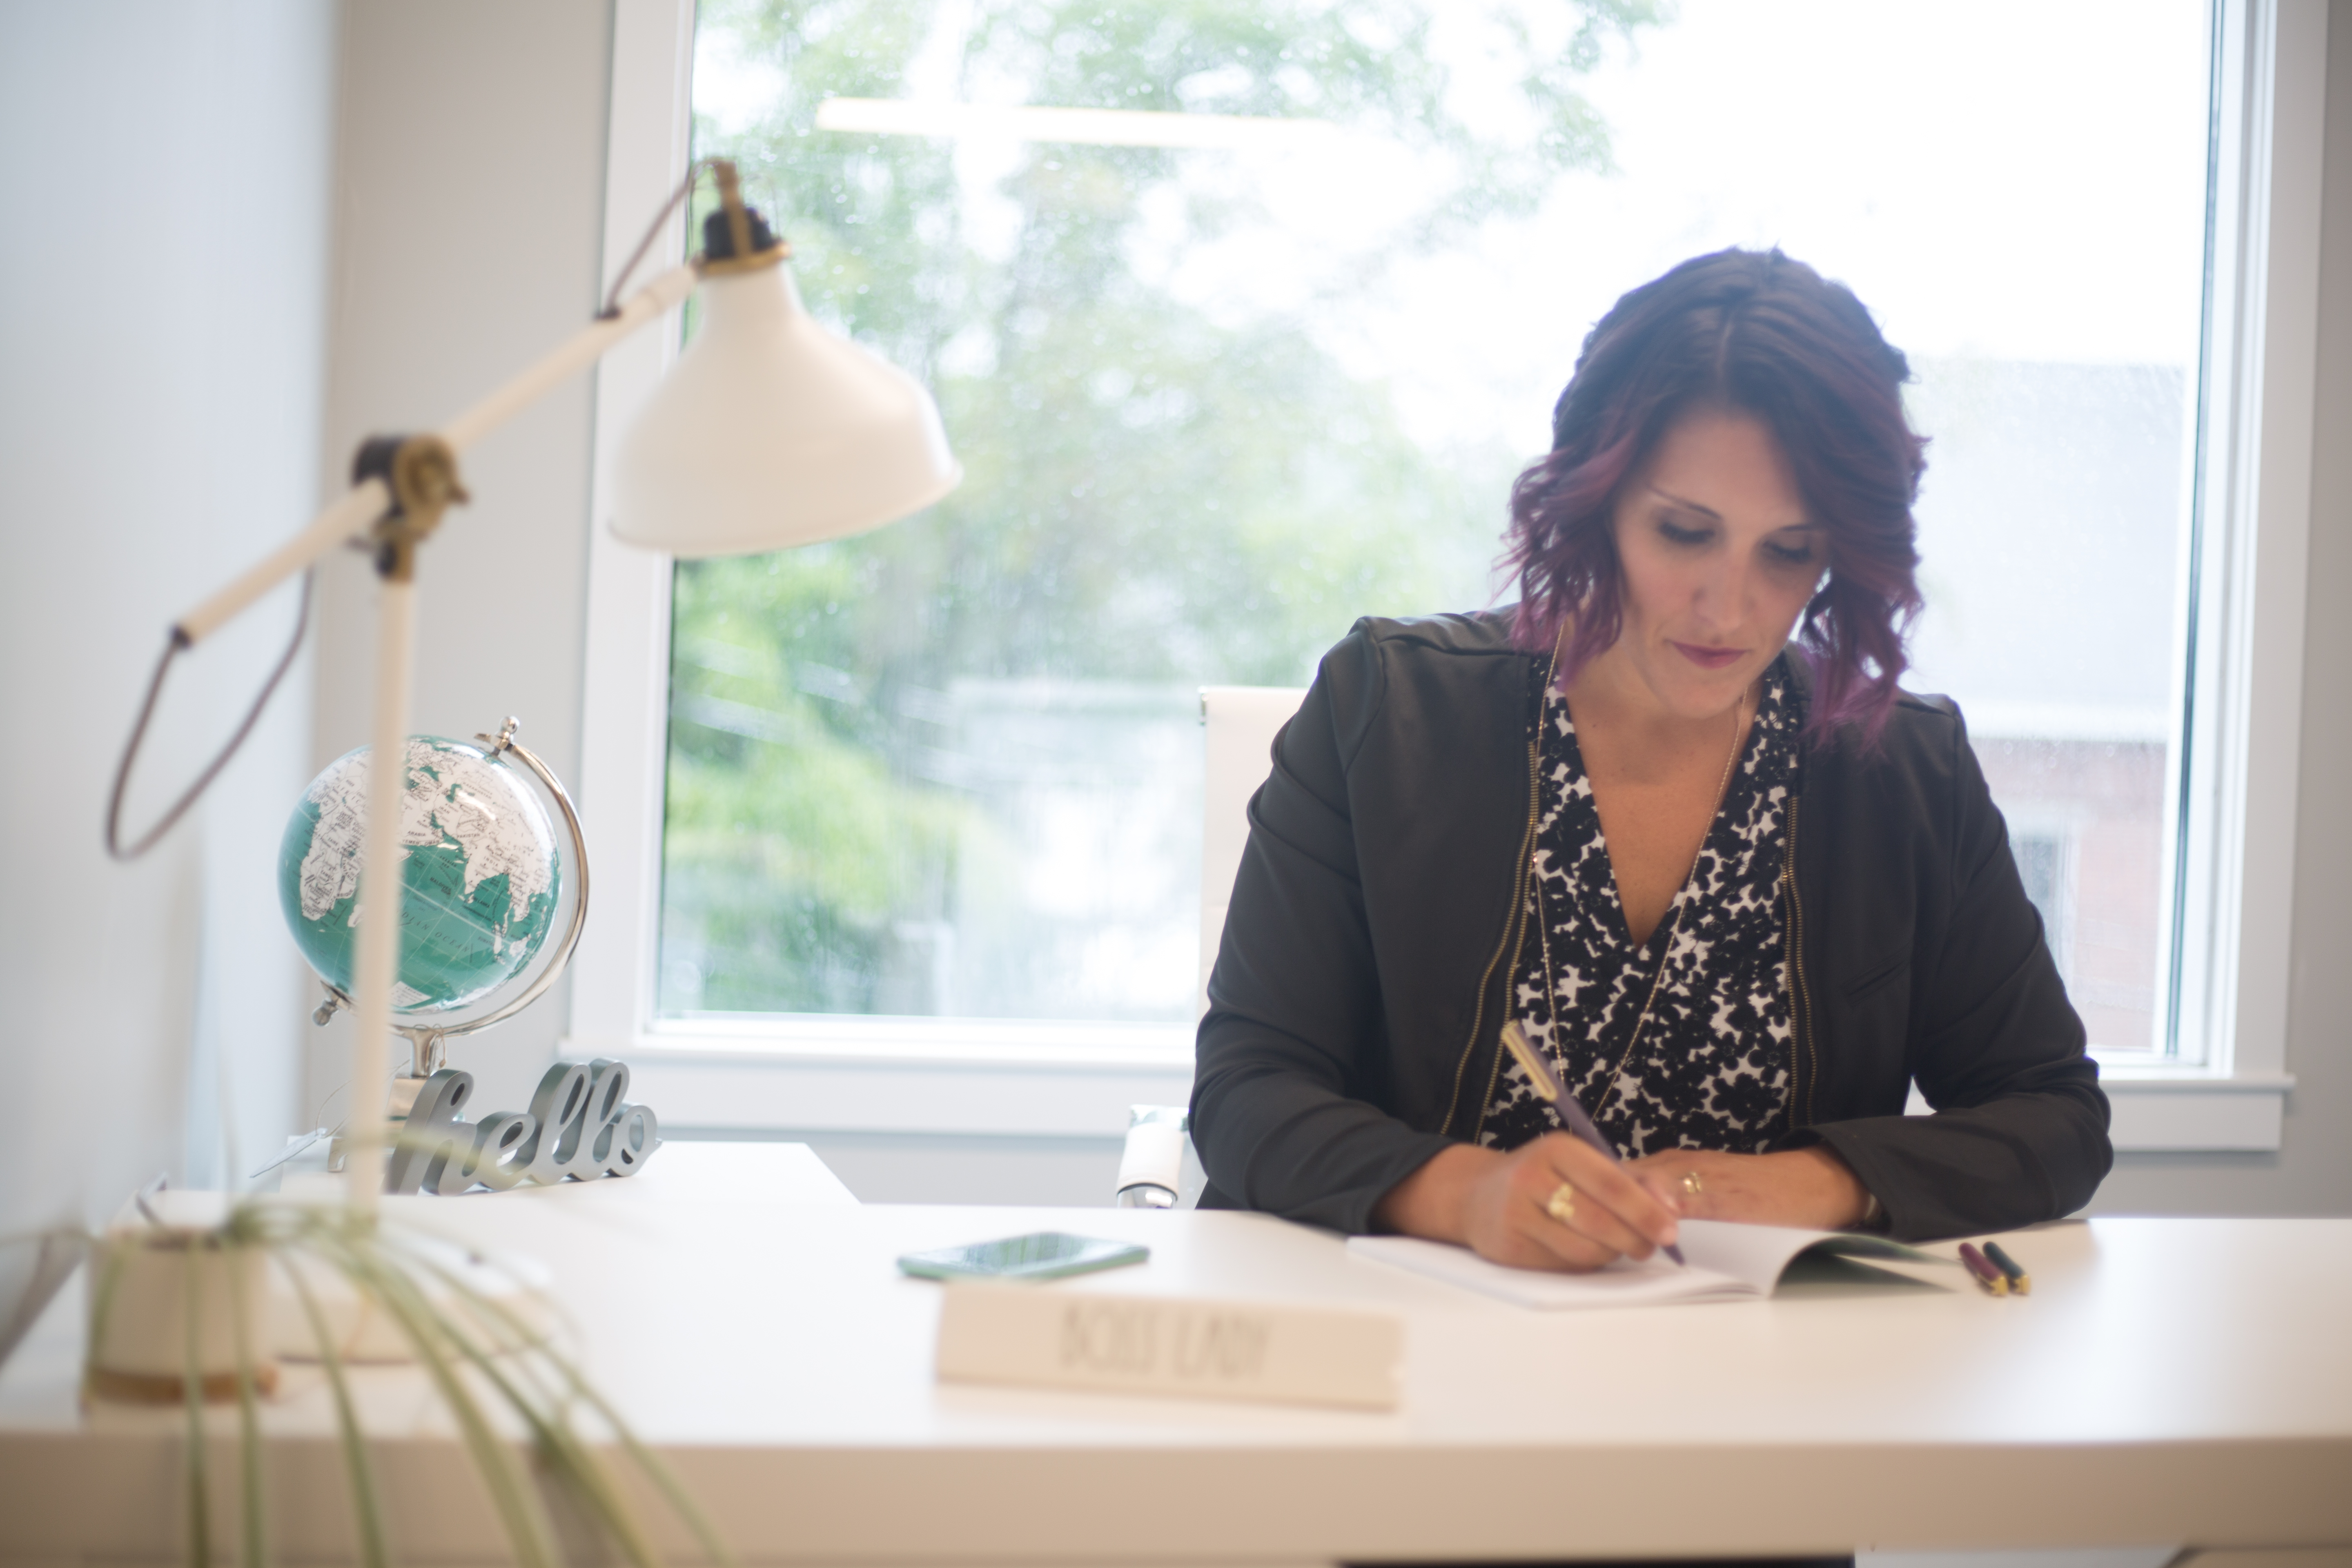
table, dress, interior design, fashion design, desk, eyewear, lamp, automotive design, jewellery, white collar worker, event, necklace, room, office equipment, spokesperson, sitting, audio equipment, conversation, job, employment, lampshade, t shirt, light fixture